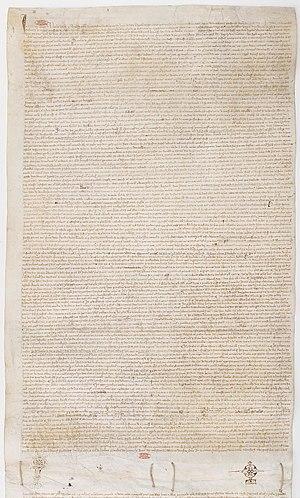
Procédures intentées par le roi de France, Charles IV le Bel, devant les commissaires apostoliques pour faire annuler son mariage avec Blanche de Bourgogne. Paris, 4 février-31 mars 1322
Charles IV, dit « le Bel », roi de France et de Navarre de 1322 à sa mort, est le dernier souverain français de la dynastie dite des Capétiens directs.
Blanche de Bourgogne, ou Blanche d'Artois, née vers 1296 et morte le 29 avril 1326 à l'abbaye de Maubuisson, est reine de France et de Navarre du 3 janvier au 19 mai 1322 en tant qu'épouse de Charles IV le Bel. Fille d'Othon IV de Bourgogne et de Mahaut d'Artois, elle épouse en 1308 le troisième fils du roi Philippe IV le Bel et n'est pas destinée à régner. Six ans plus tard, en 1314, Blanche est impliquée dans l'affaire de la tour de Nesle, convaincue d'adultère et incarcérée en raison de son inconduite dans la forteresse de Château-Gaillard pendant huit ans.